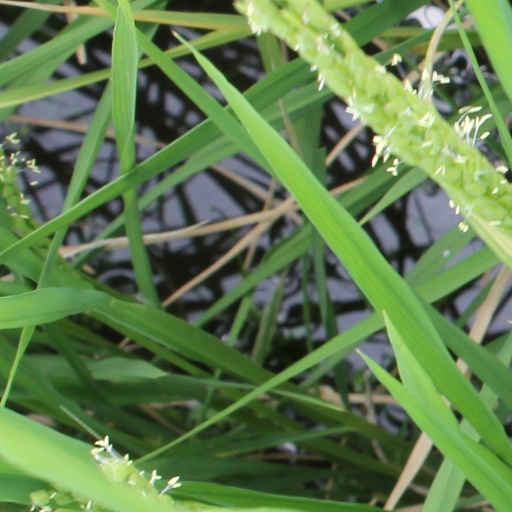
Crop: rice